Stella Oduah

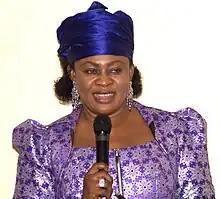
Stella Oduah

Stella Oduah Ogiemwonyi (born 5 January 1962) is a Nigerian politician who served as a Minister of Aviation from July 2, 2011 to February 12, 2014 and as a Senator from Anambra North Senatorial District. She was also the Director of Administration and Finance during the political campaign of President Goodluck Jonathan.